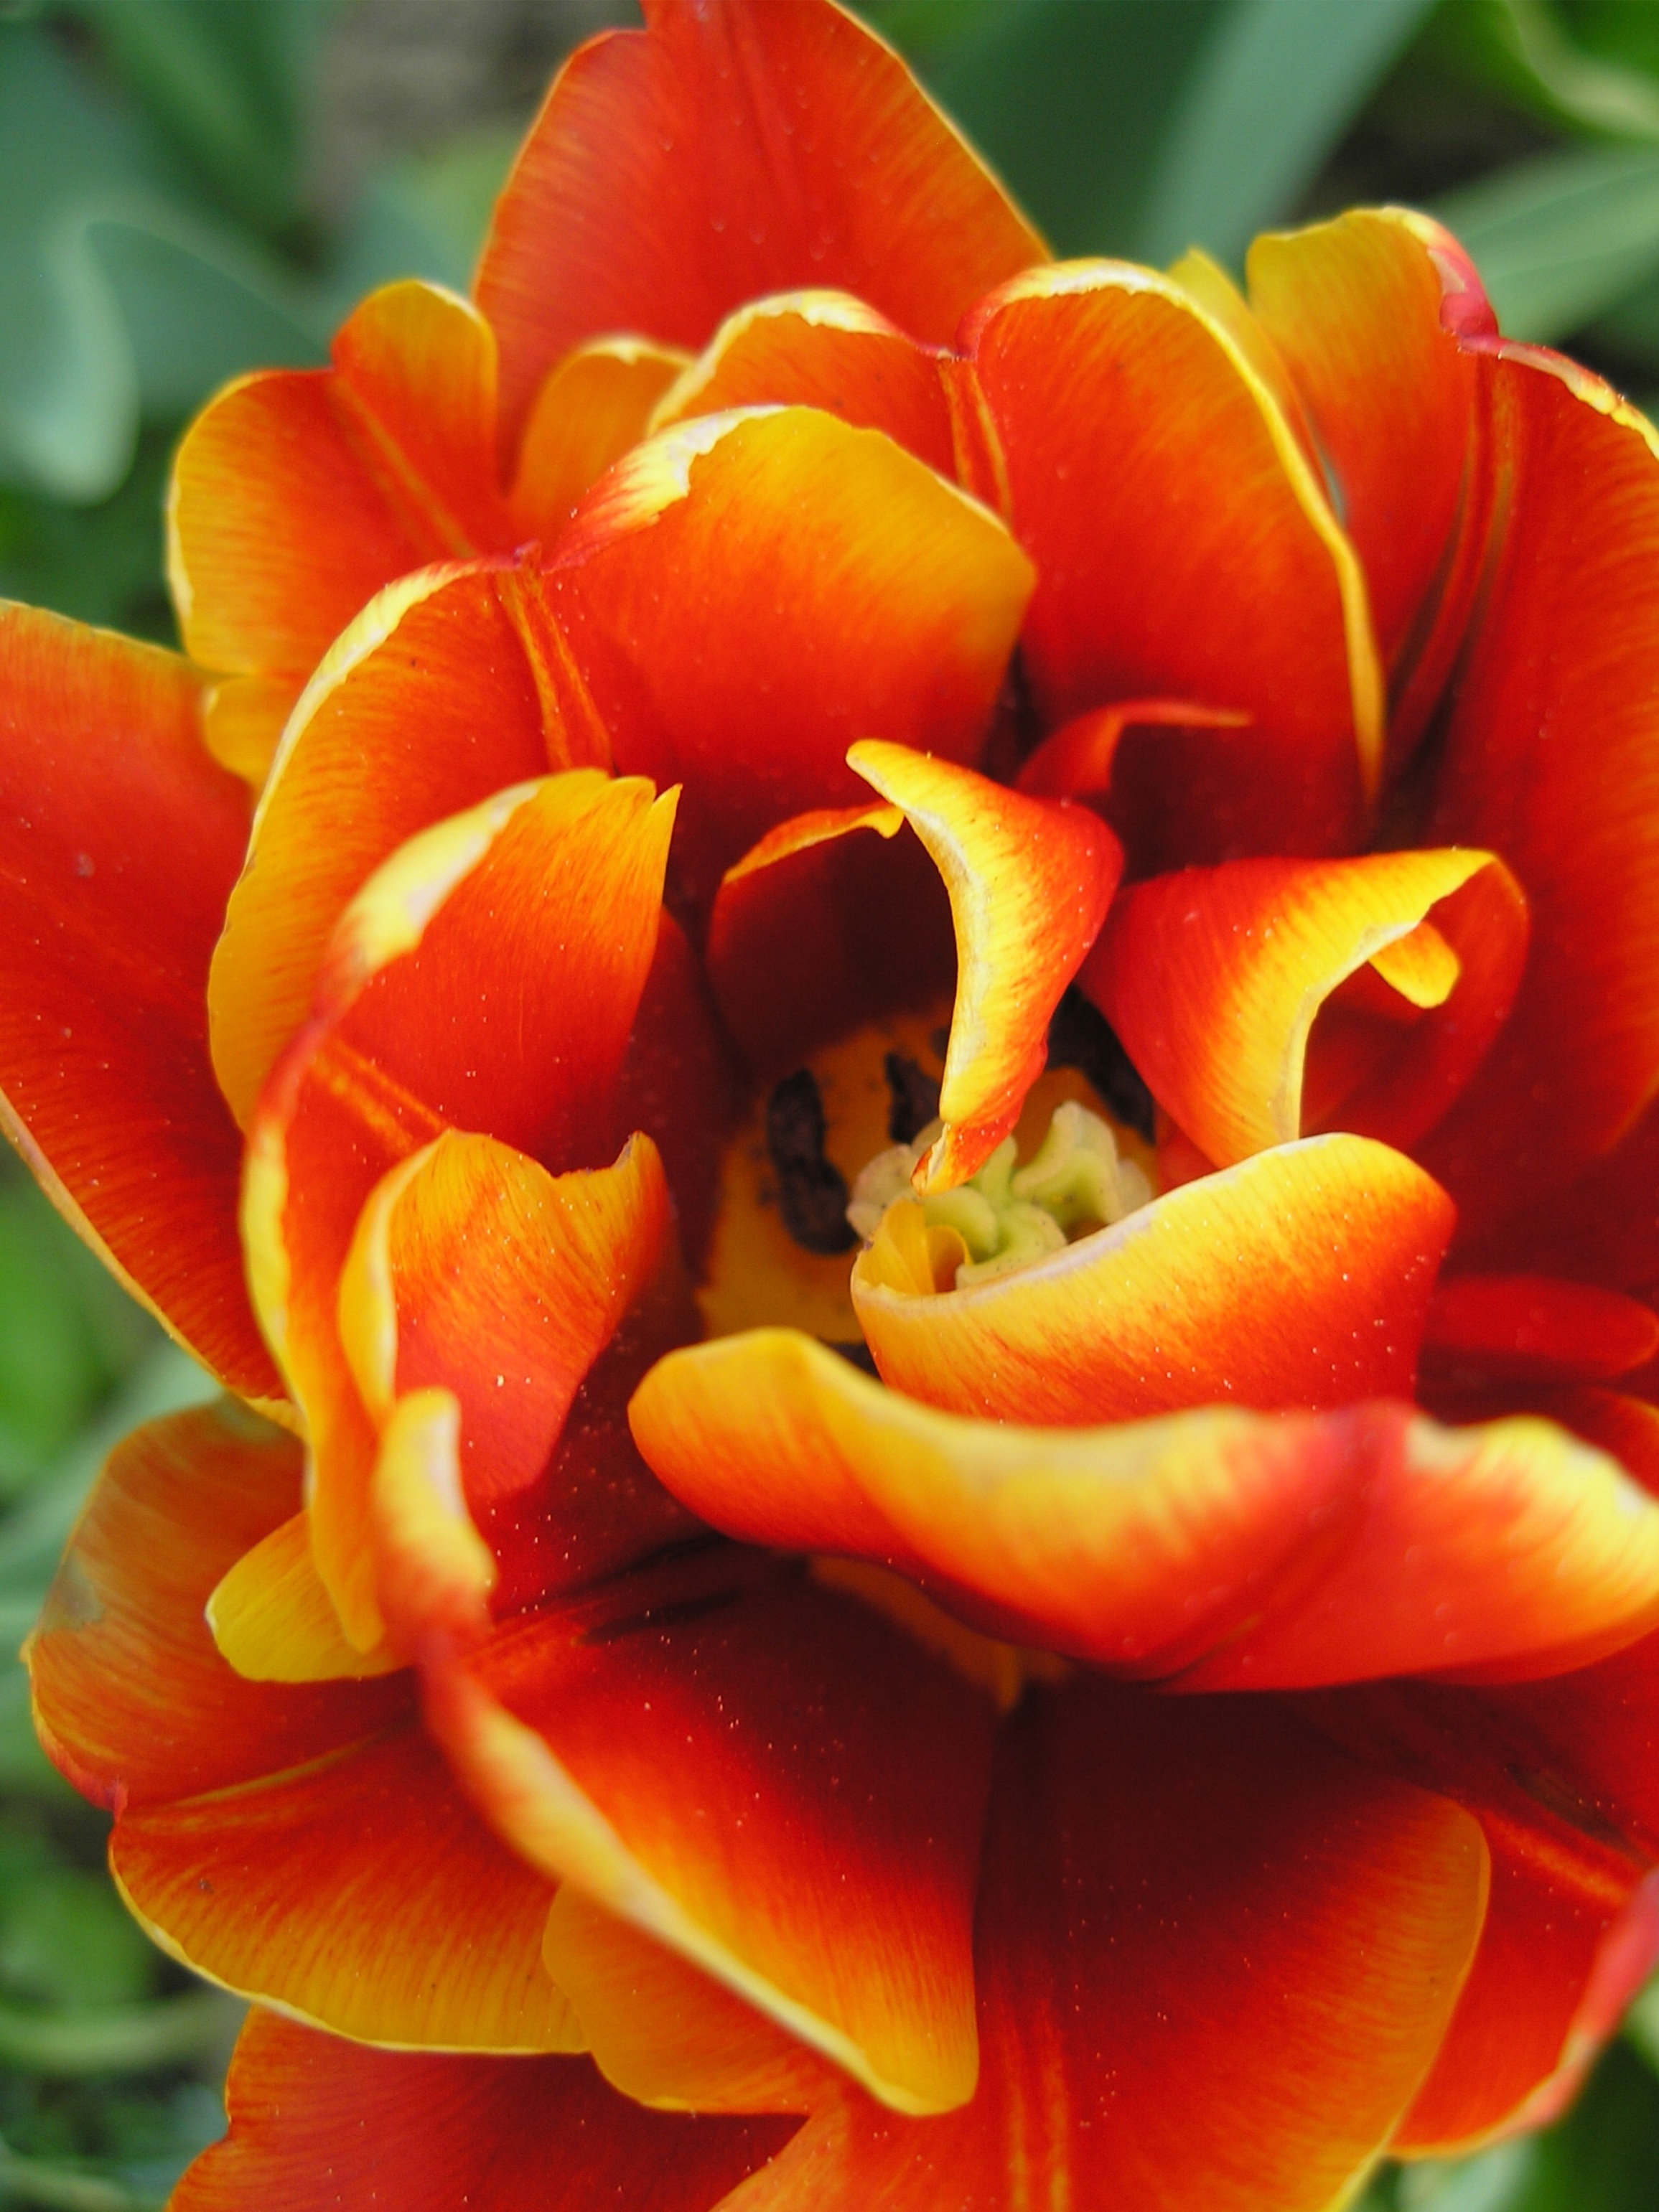
blossom, plant, flower, petal, bloom, tulip, rose, spring, red, yellow, garden, close, flora, close up, macro photography, flowering plant, schnittblume, plant stem, land plant